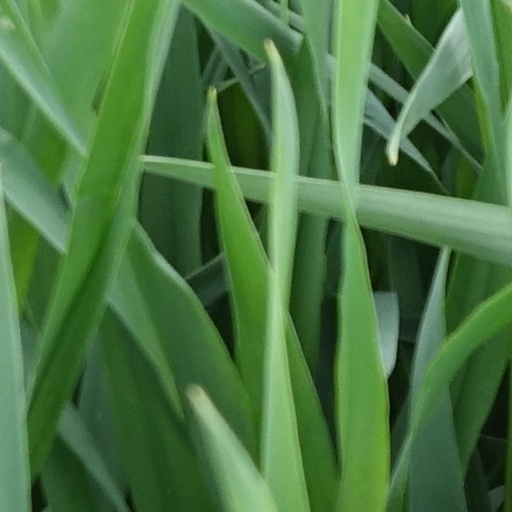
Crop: wheat